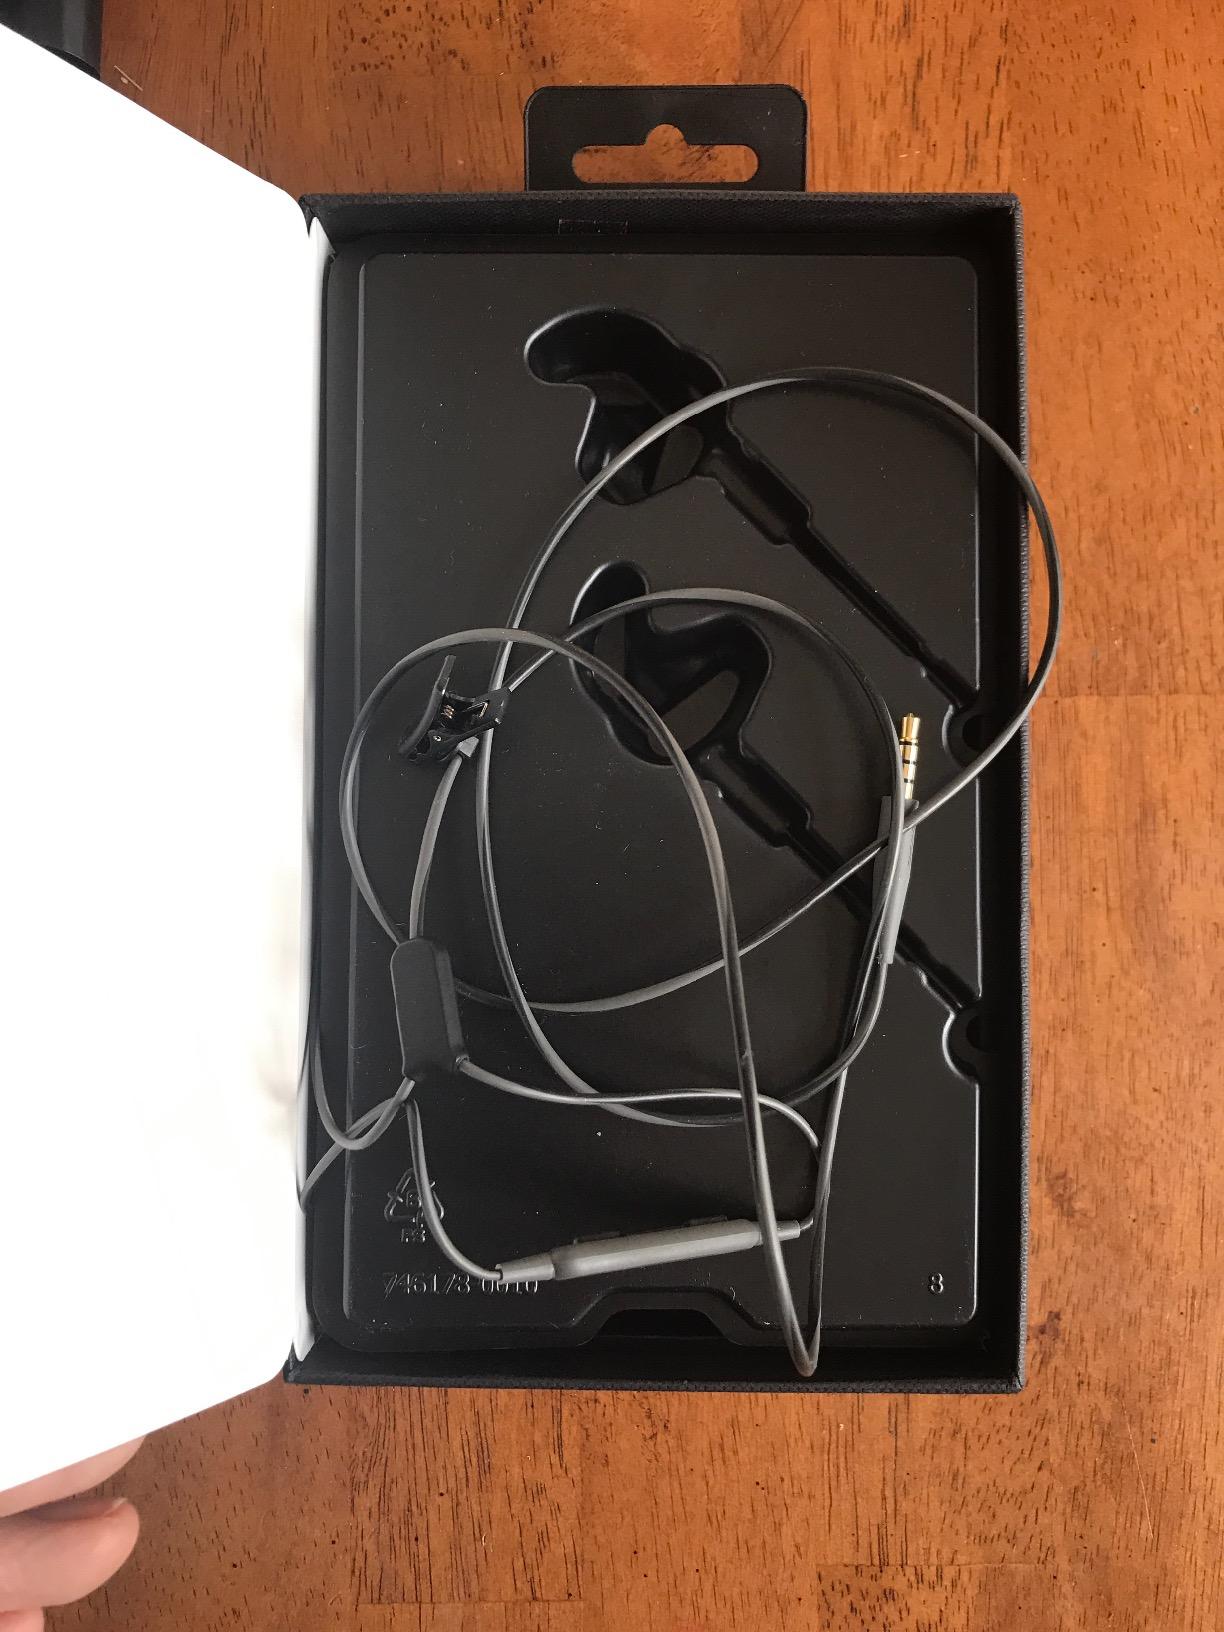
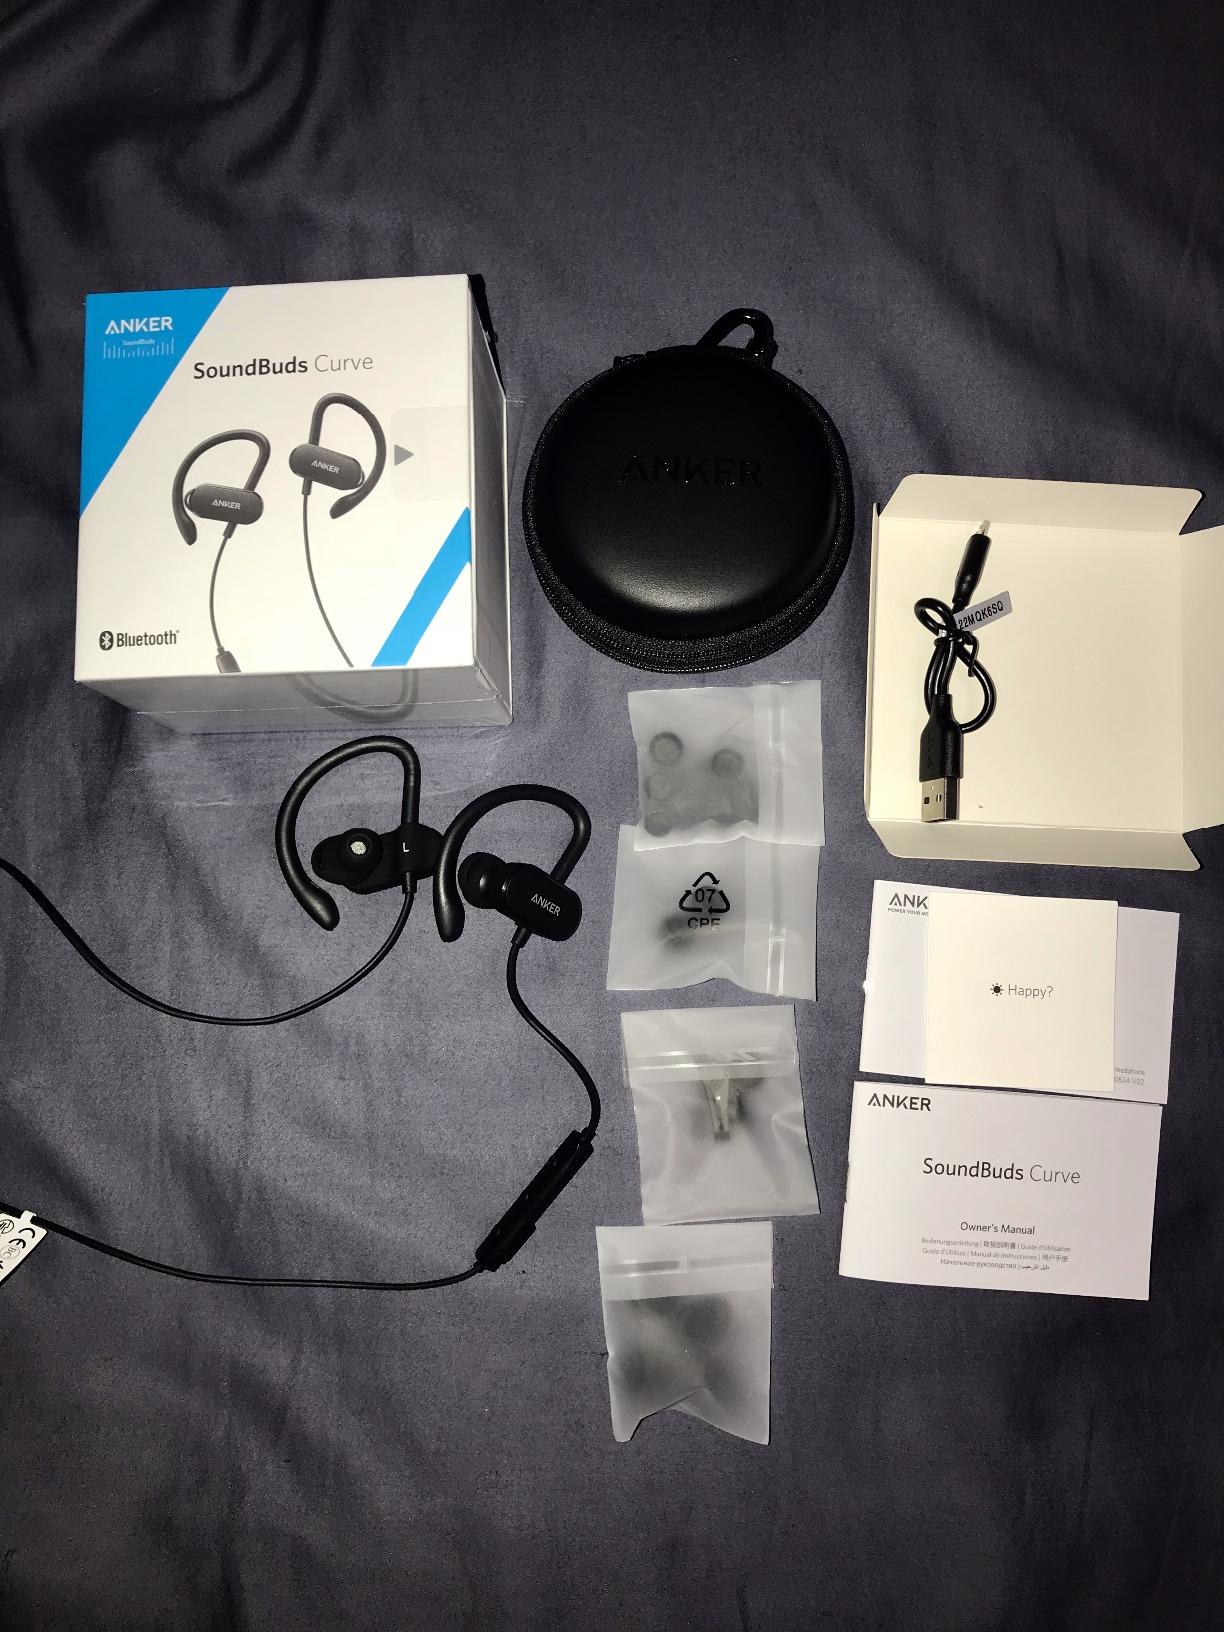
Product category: headphones
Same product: no